Law enforcement in Kiribati

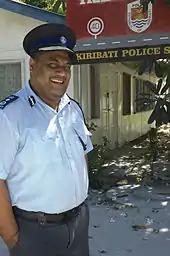
Ioeru Tokantetaake, i-Kiribati Commissioner of Police (2007)

The only State disciplined forces in Kiribati are a unified national police force, with prison and quarantine powers, and the coast guard. Defense assistance is provided by Australia and New Zealand. The police force does not report to any ministers but rather directly to the President of Kiribati.